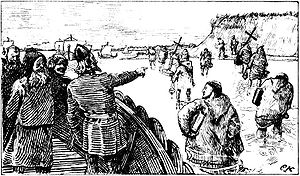
Kristendommens indførelse i Norden / Kristningen af Norge
Håkon Sigurdsson Jarl (971-995) fik missionærer med sig af den danske konge, men han sendte dem bort før afgang.
Kristendommens indførelse i Norden eller religionsskiftet i Norden er betegnelsen for den langvarige religiøse forandring, der ændrede befolkningens trosretning i Norden fra at have været hedninger til hovedsagelig at blive kristne.